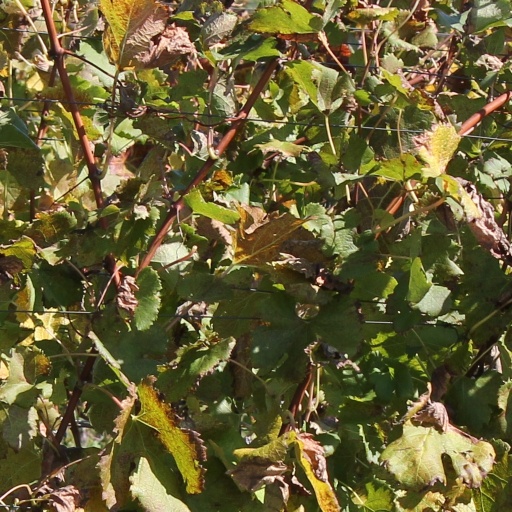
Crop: grape